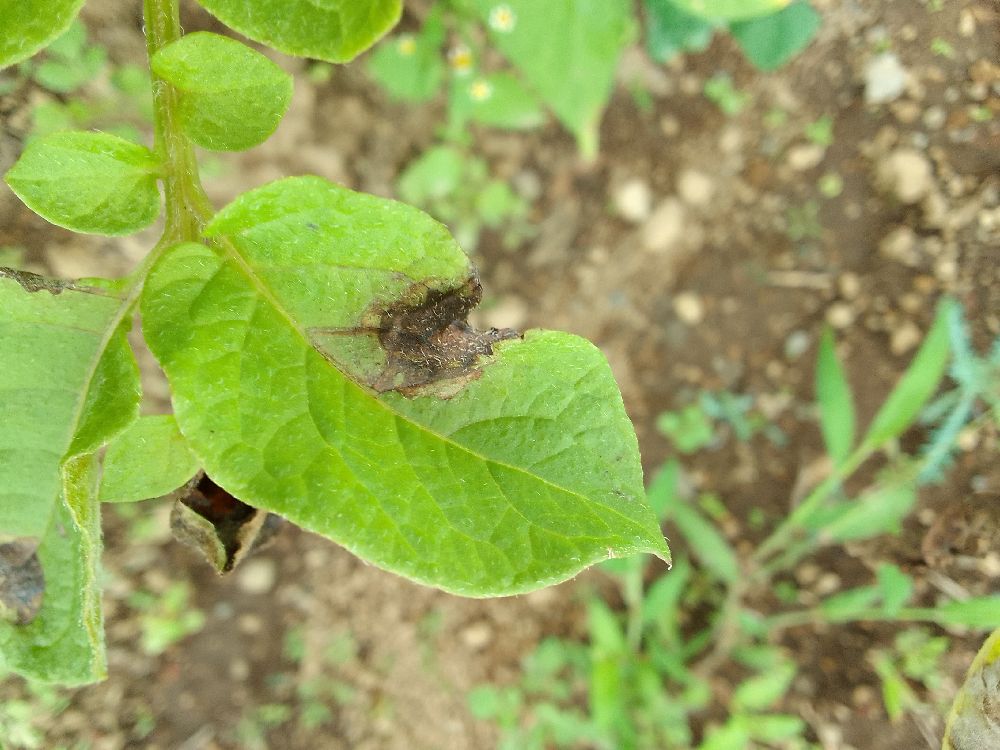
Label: Late blight